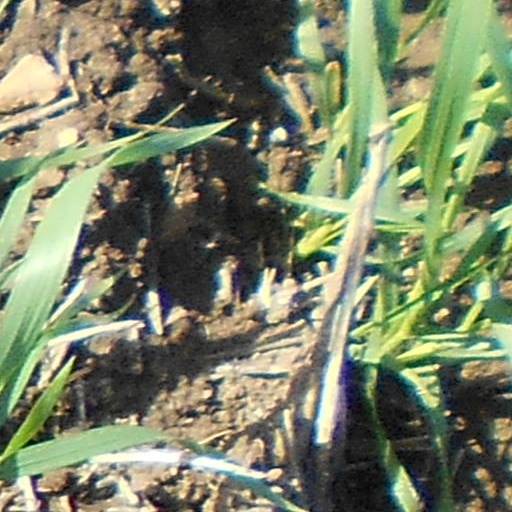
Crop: wheat